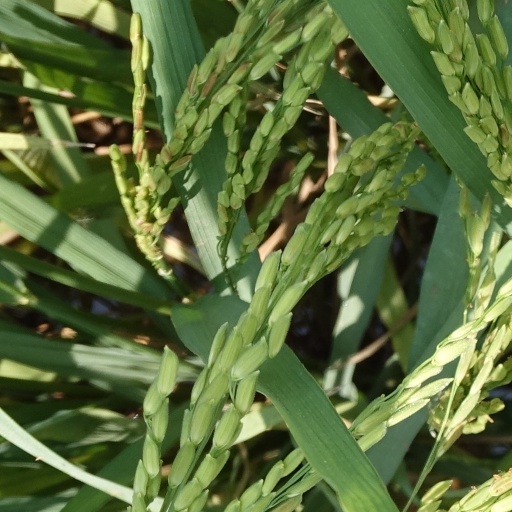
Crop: rice